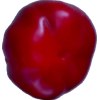
Label: red_pepper